Call Me Karizma

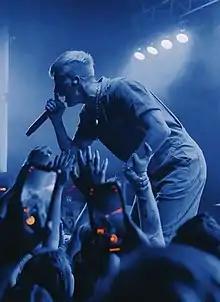
Parriott performing in Denver on the Bleached Serpent Tour in October 2021

Morgan Francis Parriott (born April 28, 1995), known professionally as Call Me Karizma, is an American singer-songwriter and rapper from New Prague, Minnesota. His music tends to be within the hip hop and punk genres.